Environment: real
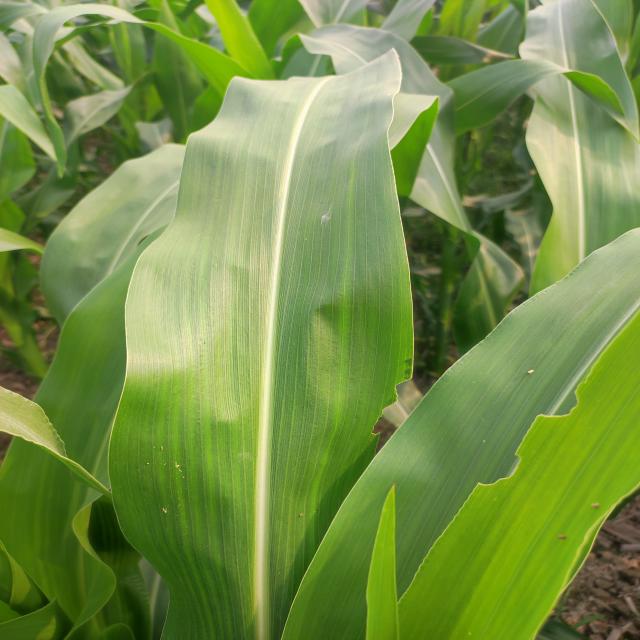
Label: fall_armyworm